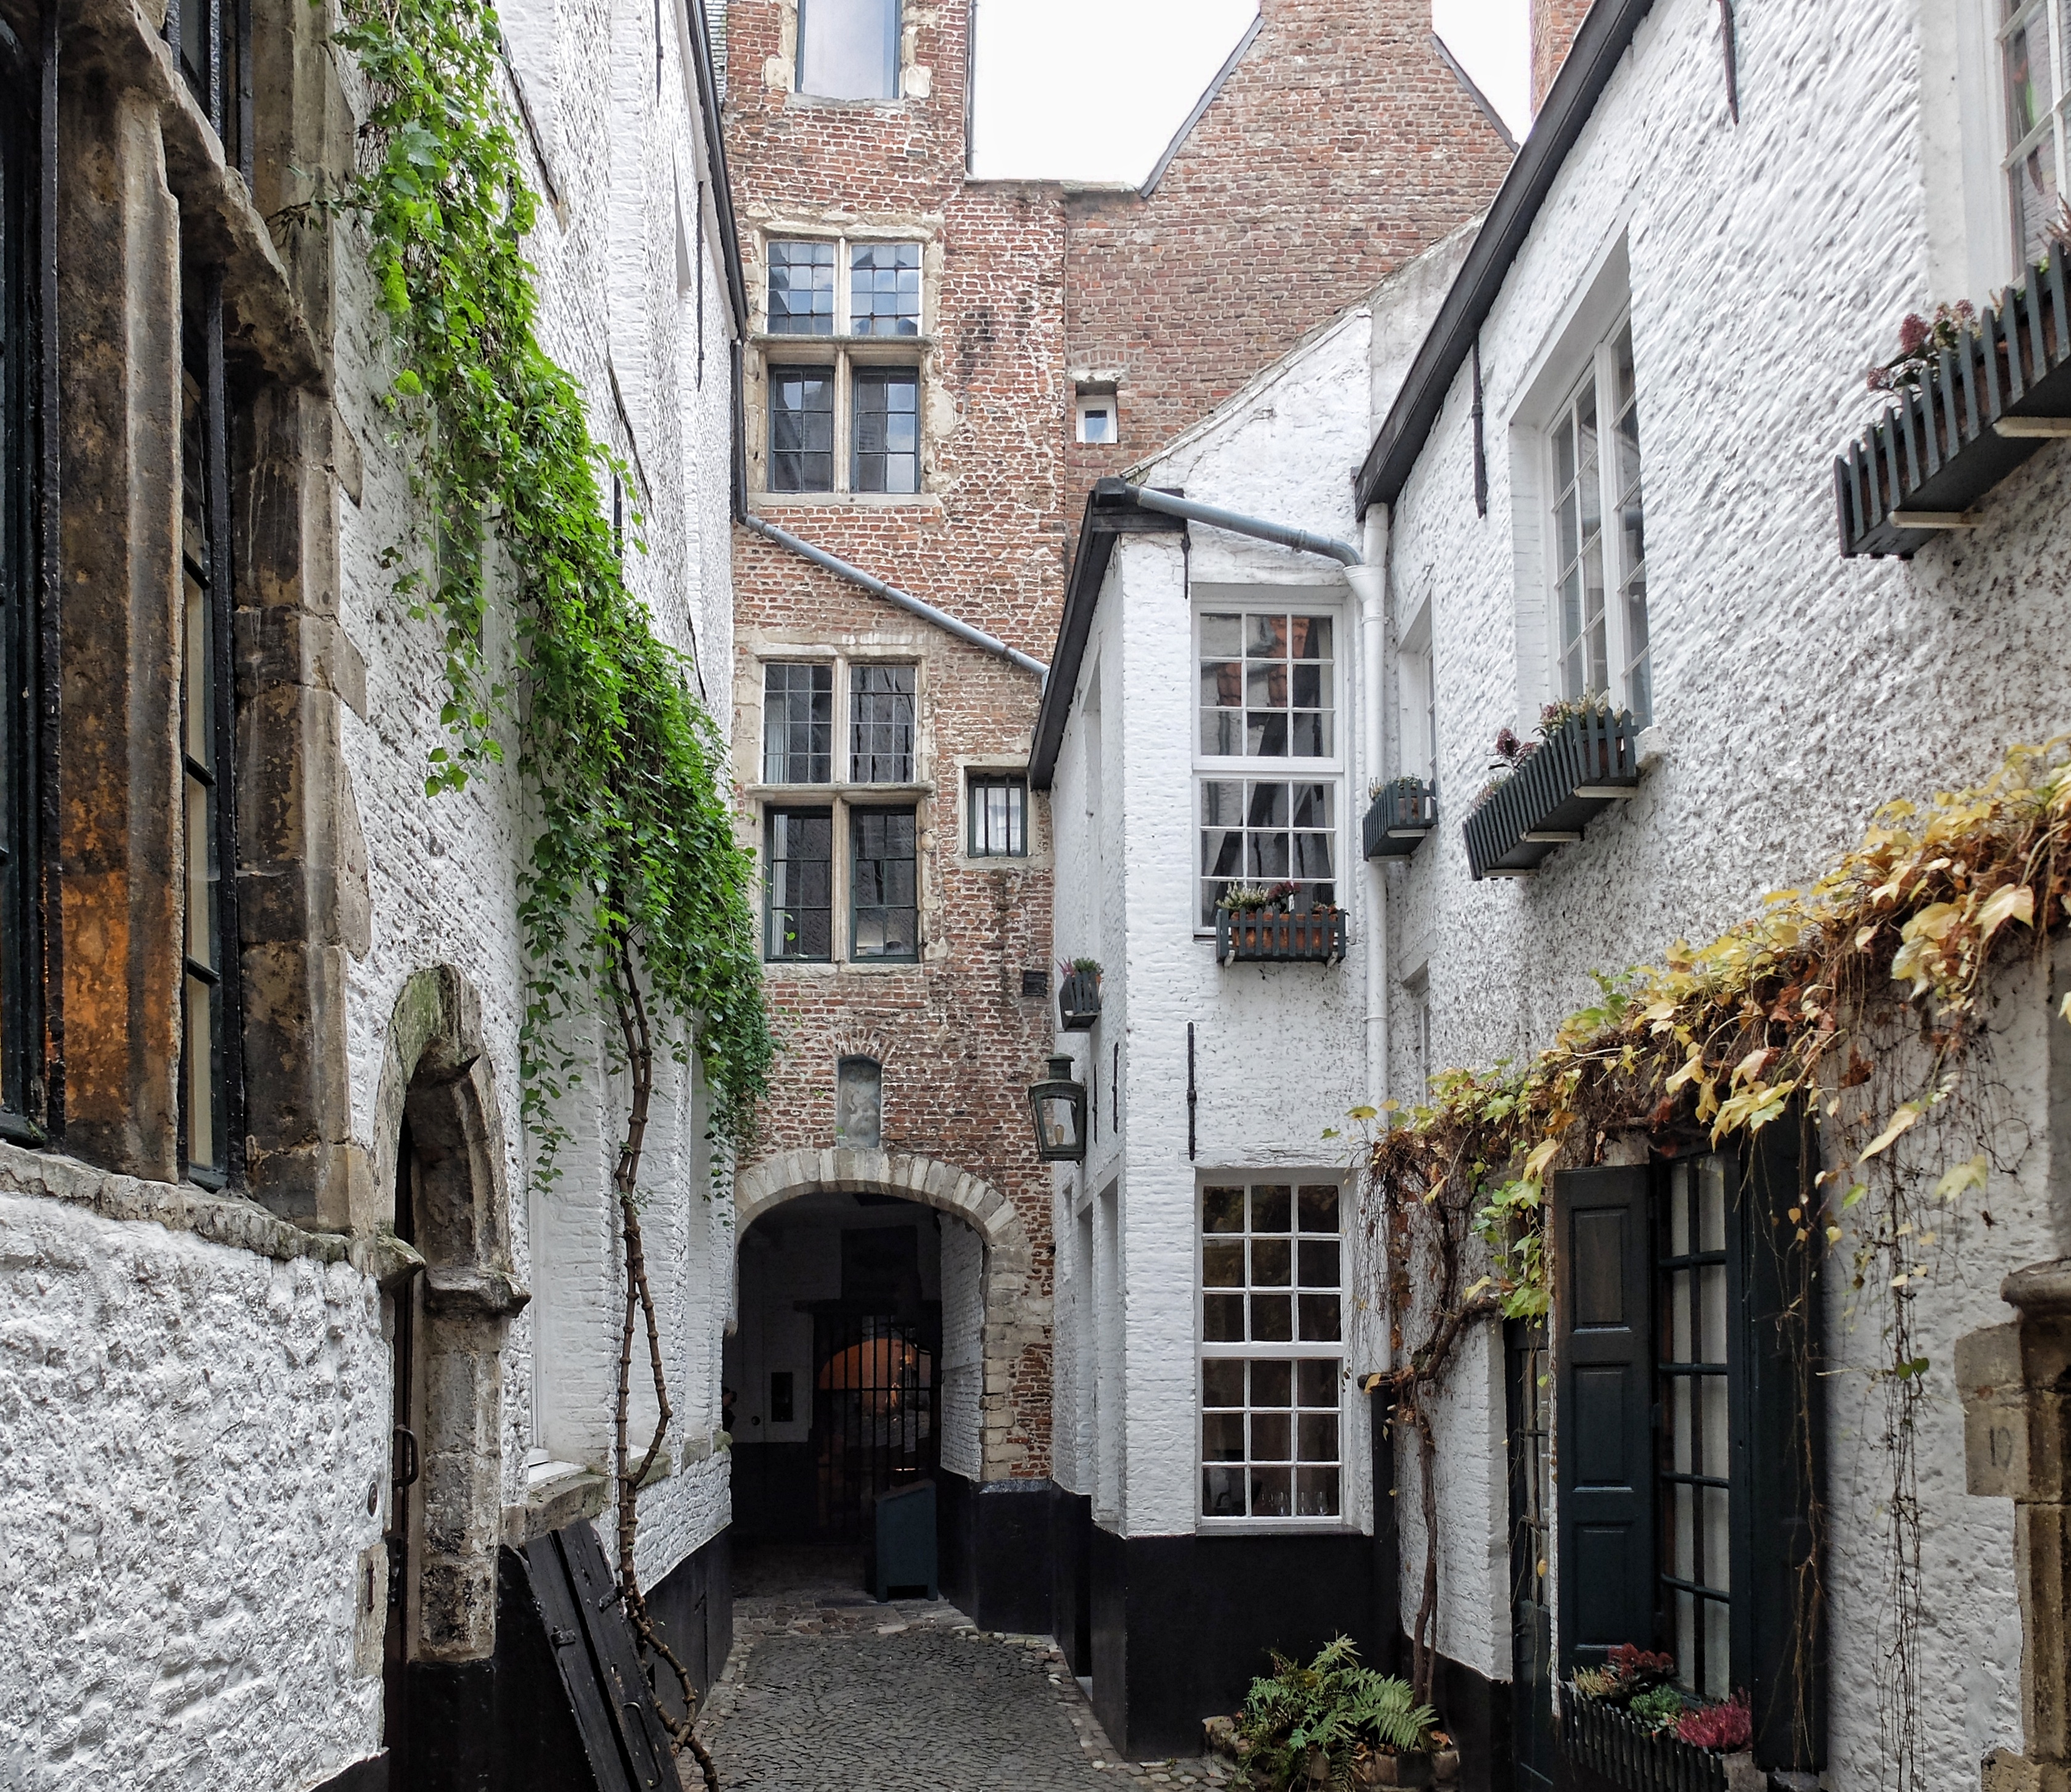
architecture, road, street, house, town, building, alley, city, wall, village, cottage, facade, property, tourism, waterway, city view, old town, infrastructure, history, historical, middle ages, antwerp, neighbourhood, historic buildings, old buildings and structures, historical center, urban area, residential area, human settlement, vlaeykensgang